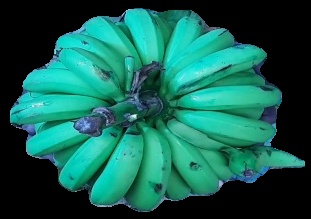
Variety: pachbale
Grade: grade2